Liverpool Irish

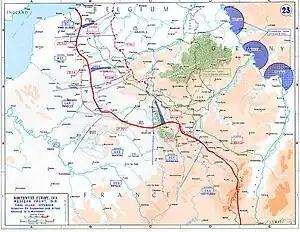
Progress of the Hundred Days' Offensive between 30 August and 11 November.

The 55th Division transferred to the Ypres Salient in October. Duties typical to trench warfare occupied the Liverpool Irish in a sector described as "quiet" before the beginning of the Third Battle of Ypres on 31 July 1917. Patrols and raids were occasionally undertaken by the battalion. On 5 June, the 1/8th executed a retaliatory attack on German trenches following a raid on the battalion that left two soldiers unaccounted for. The 2/8th Battalion arrived in February and began its first tour at the front in March, in the La Bouteillerie sector. On the eve of the Third Battle of Ypres, the 55th Division was concentrated near Wieltje, east of the aforementioned town. Conditions in the Ypres sector rapidly deteriorated due to the weather's volatility before the battle and the onset of sustained rains from 31 July, creating a quagmire of mud and shellholes that epitomised the offensive that became known to the Allies as Passchendaele.